Laona and Northern Railway

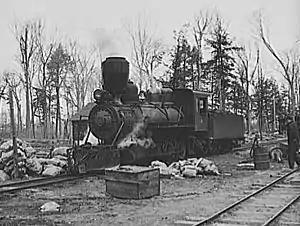
Laona and Northern 5 on the railway circa 1937

The Laona and Northern Railway (reporting marks LNO) is a heritage railroad in Laona, Wisconsin.